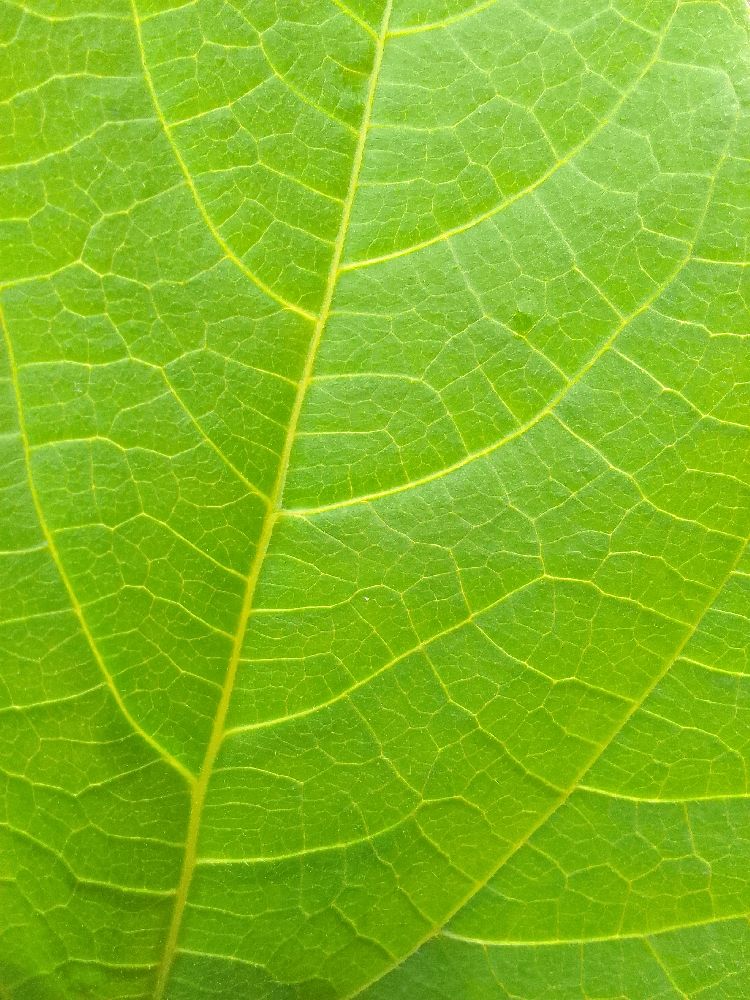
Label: healthy